Collagen loss

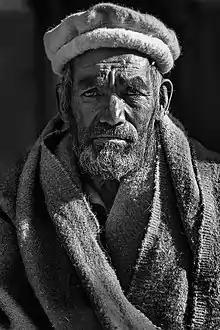
Aging skin is characterized by wrinkles, loss of skin flexibility, laxity, and having a rough appearance in the skin texture.

Prevalent throughout the body, loss of collagen can also contribute to numerous other disorders such as